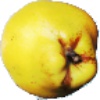
Label: Quince 1